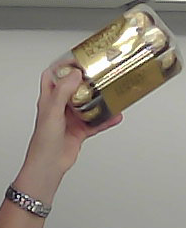
Product: rocher_chocolate